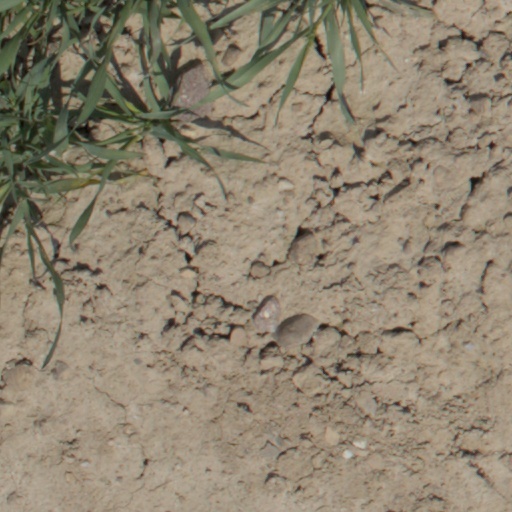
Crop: wheat